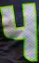
Number: 4